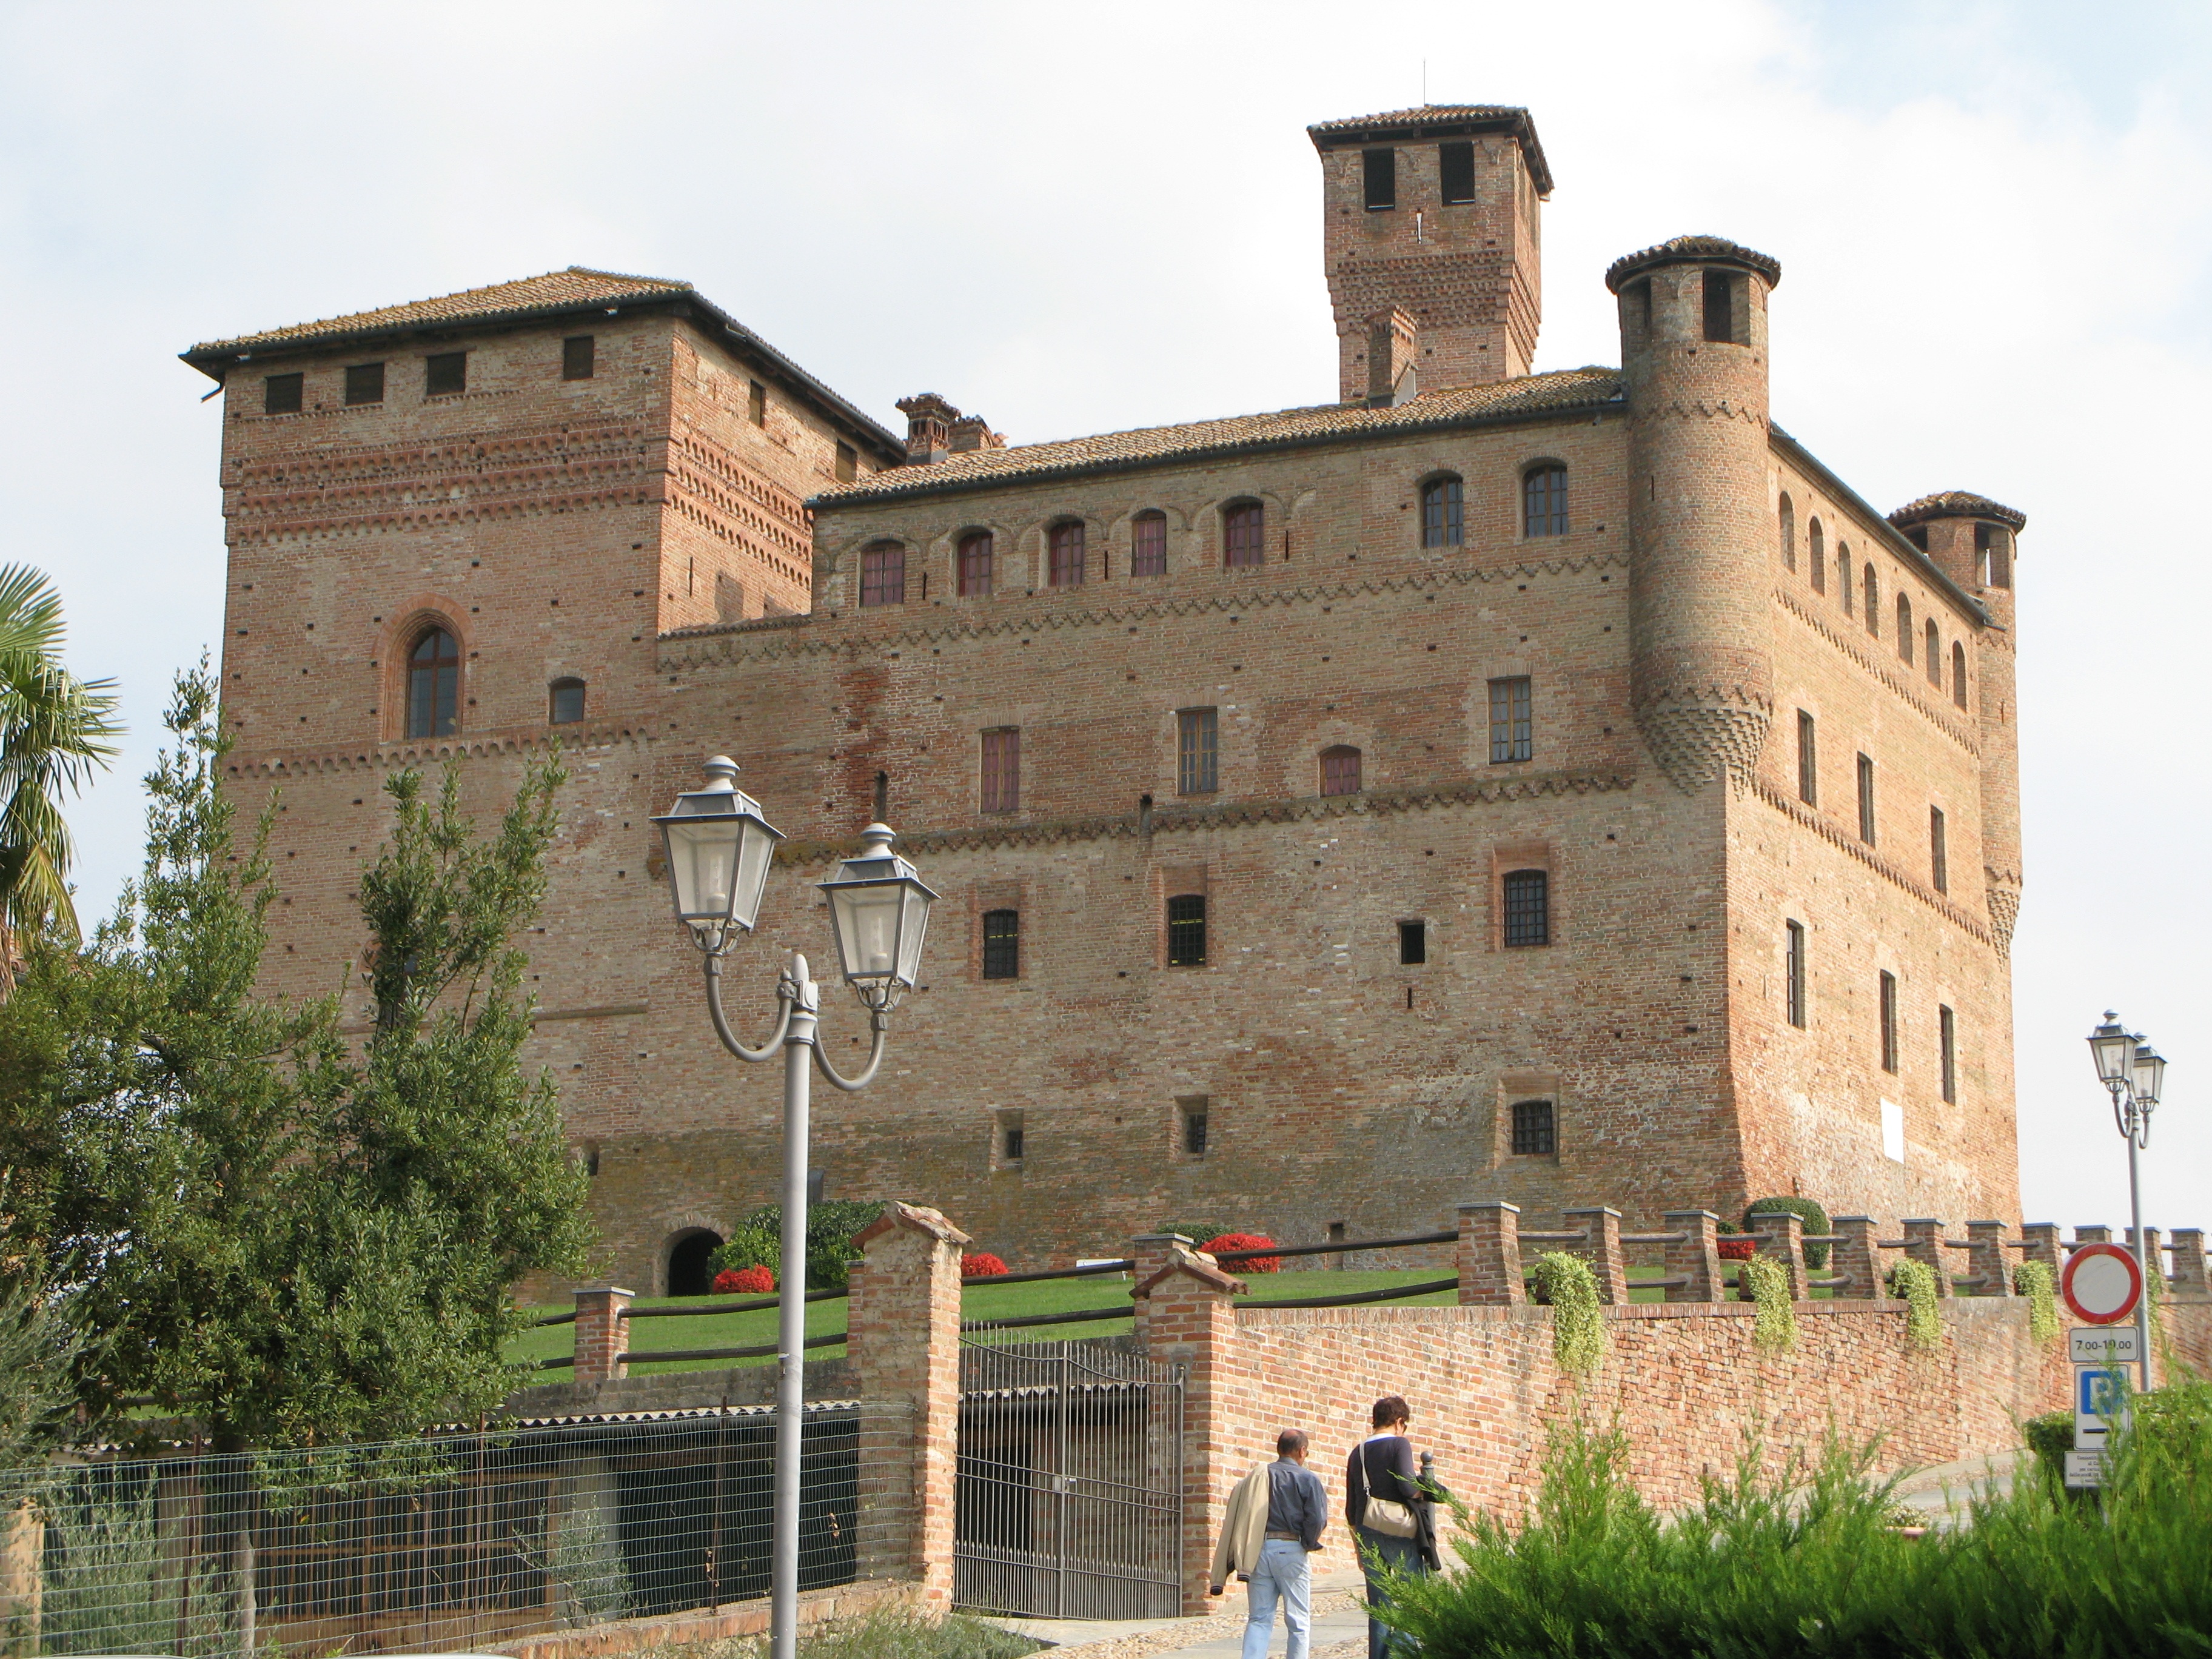
town, building, chateau, palace, tower, castle, italy, fortification, waterway, estate, piedmont, moat, stately home, water castle, grisane cavour